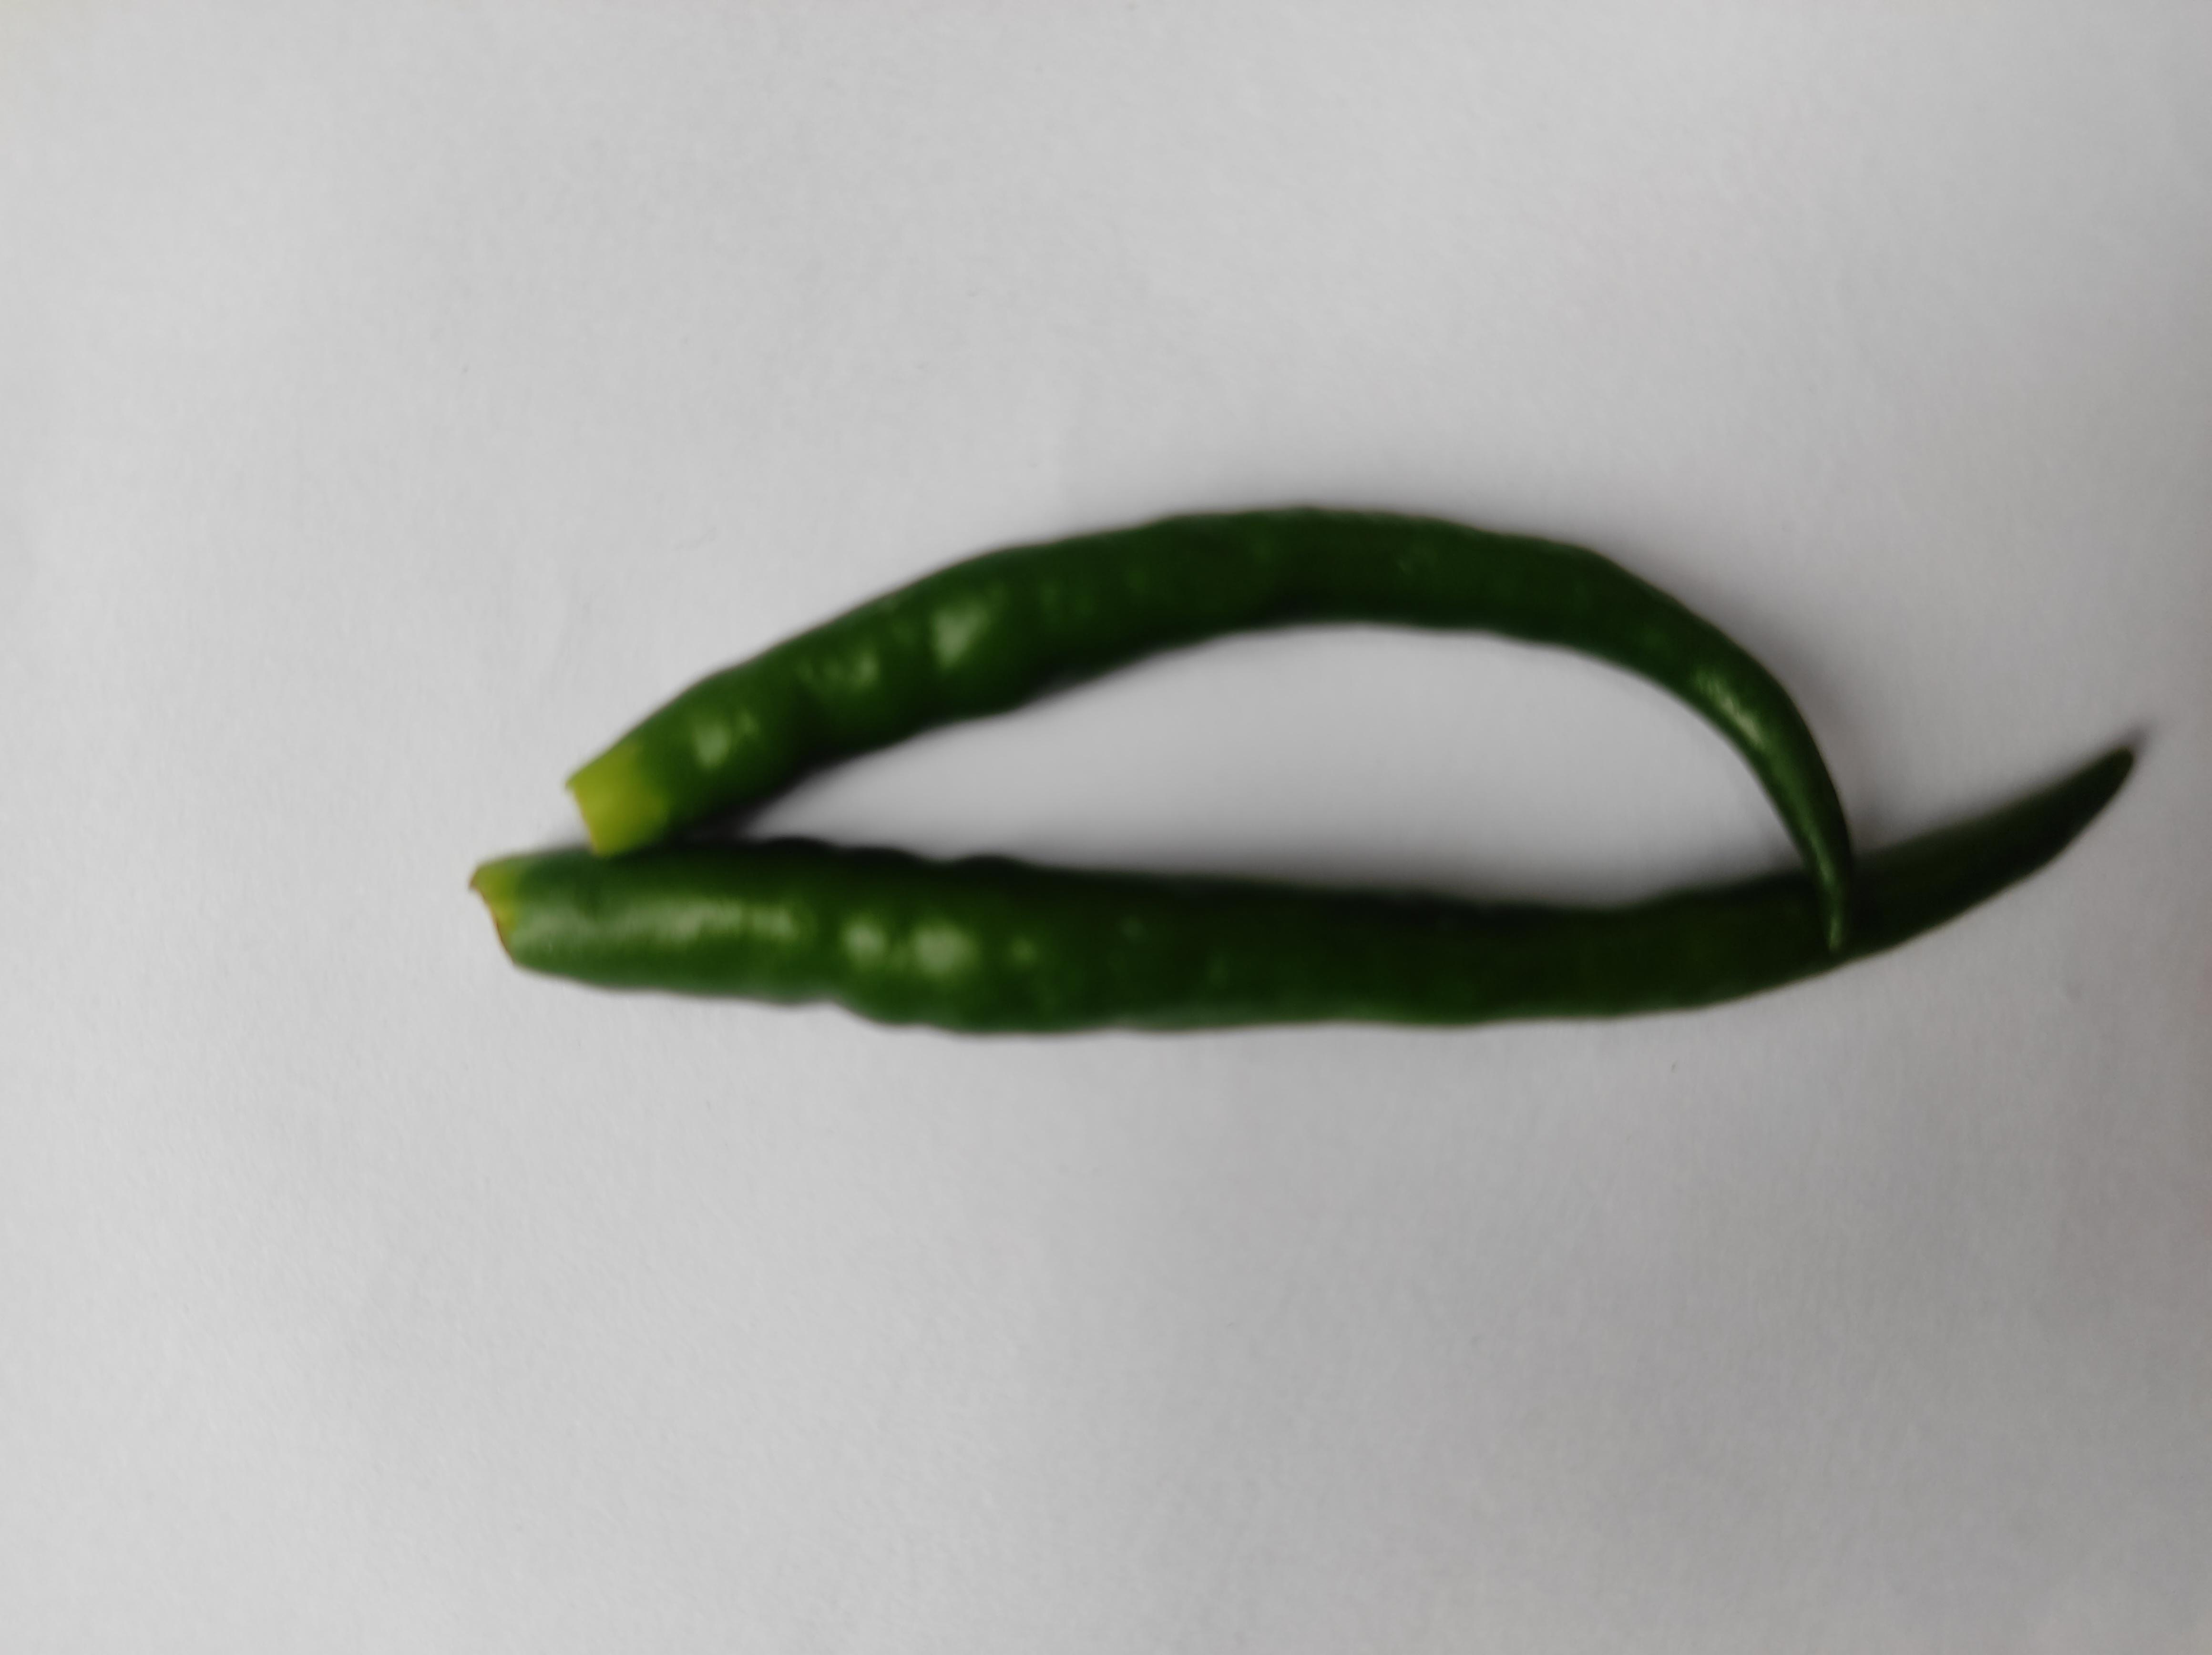
Label: Green Chili